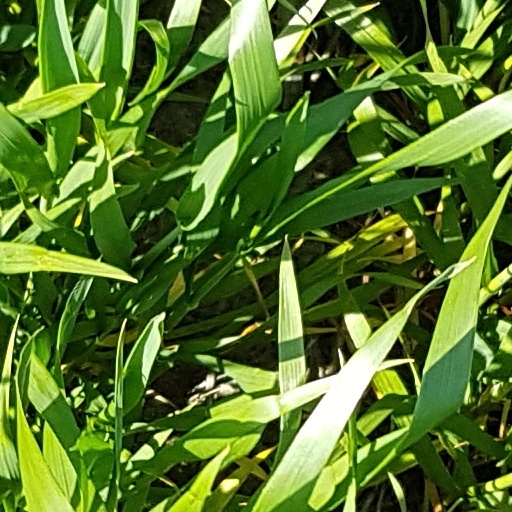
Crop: wheat